Enemy Zero

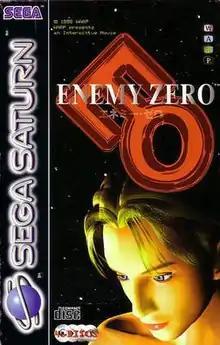
European Sega Saturn cover art

is a 1996 horror-themed adventure video game for the Sega Saturn, developed by Warp and directed by Kenji Eno. Players assume the role of an astronaut who awakens from cryogenic sleep to find her spaceship overrun by invisible creatures who are hunting and killing the ship's crew. They must navigate through the ship in a combination of puzzle-driven exploration rendered in full motion video and first-person shooter sections rendered in real time, during which they must rely on sound to either avoid or kill the invisible enemies.